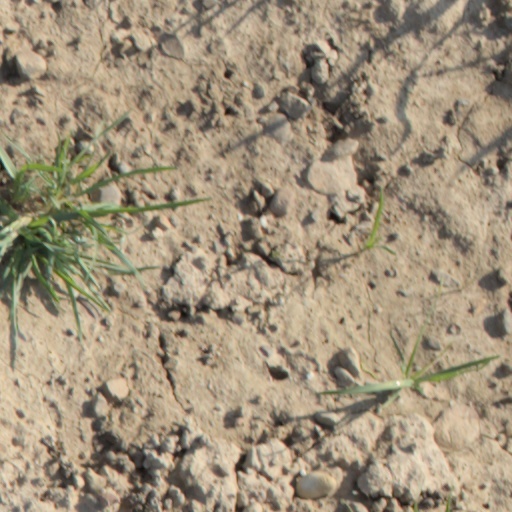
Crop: wheat